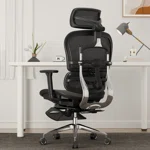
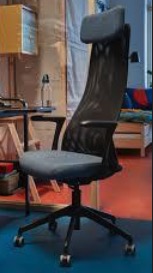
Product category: items_chair
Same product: no